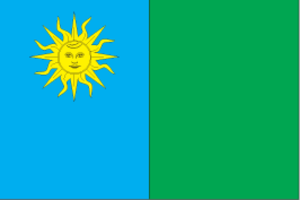
Le raïon de Mourovani Kourylivtsi est une subdivision administrative de l'oblast de Vinnytsia, dans l'Ouest de l'Ukraine. Son centre administratif est la ville de Mourovani Kourylivtsi.